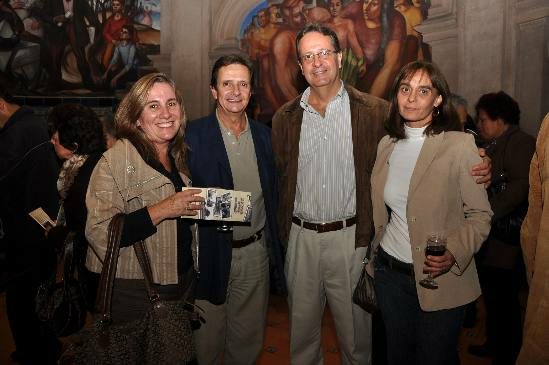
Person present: Yes